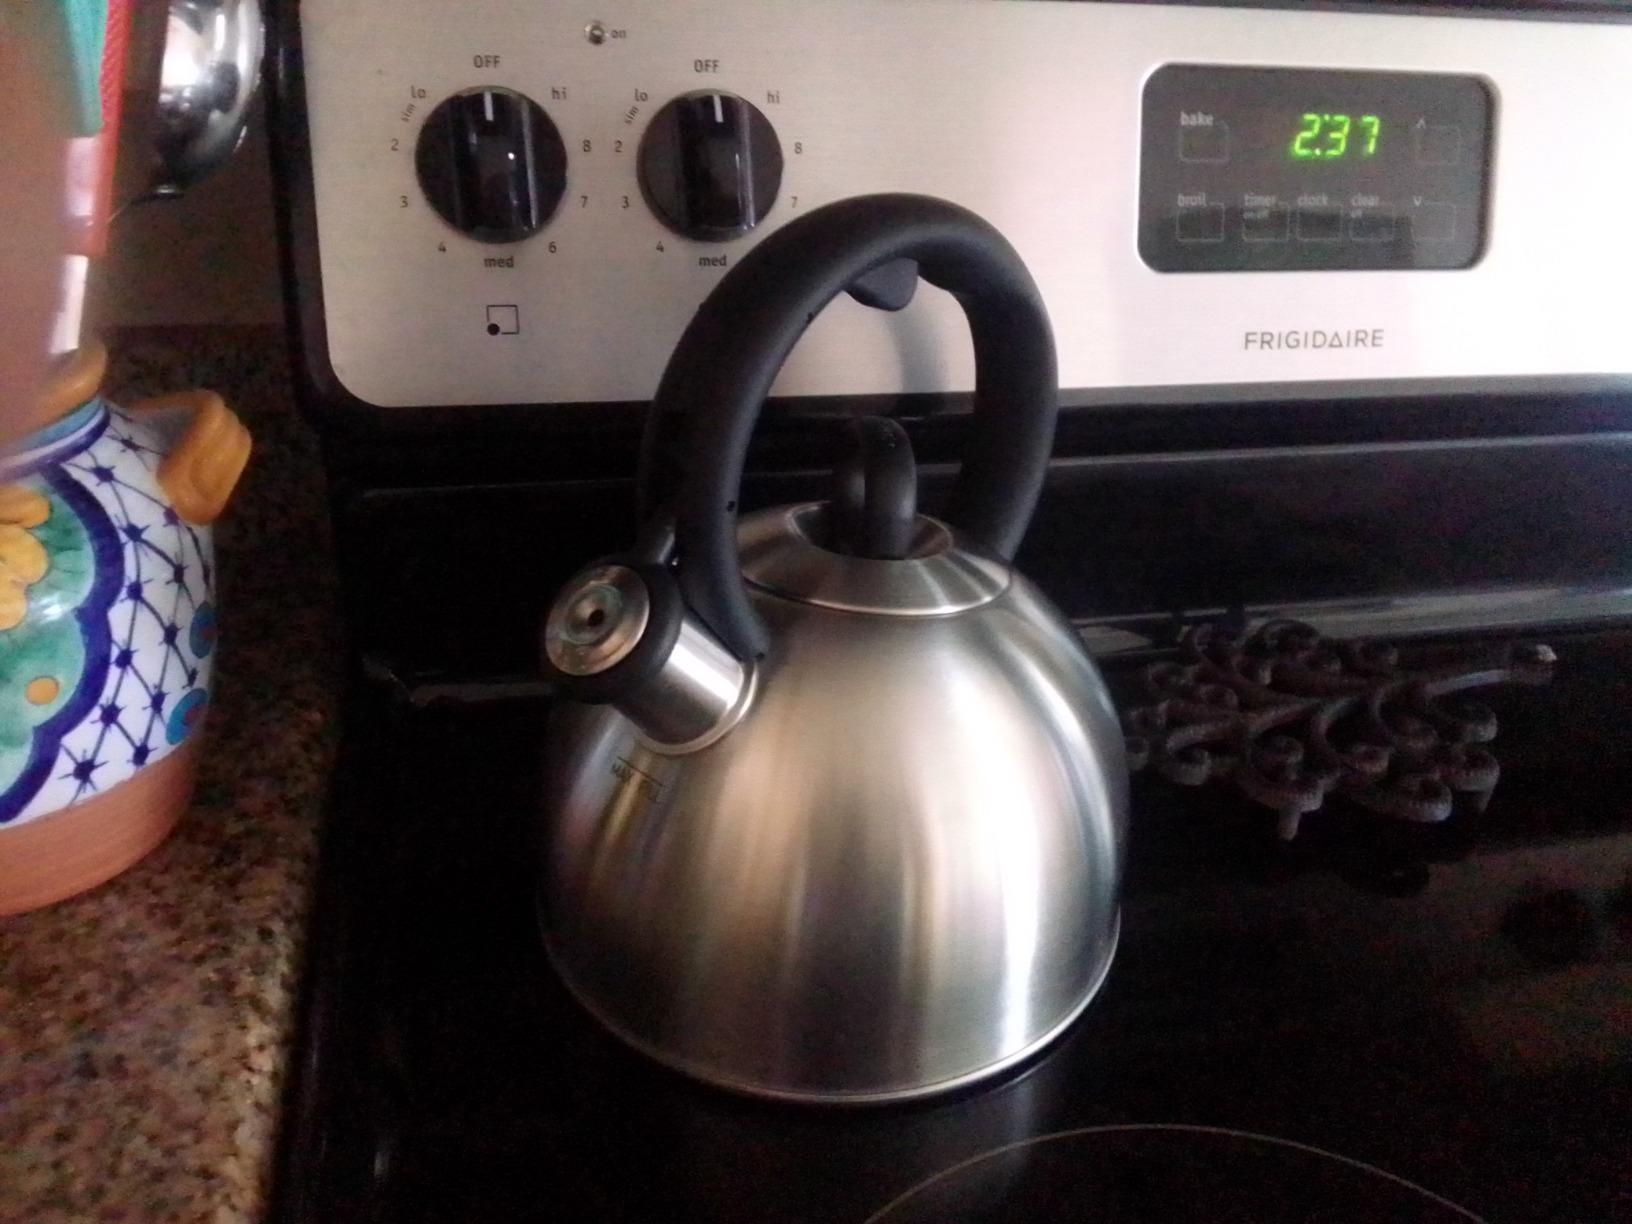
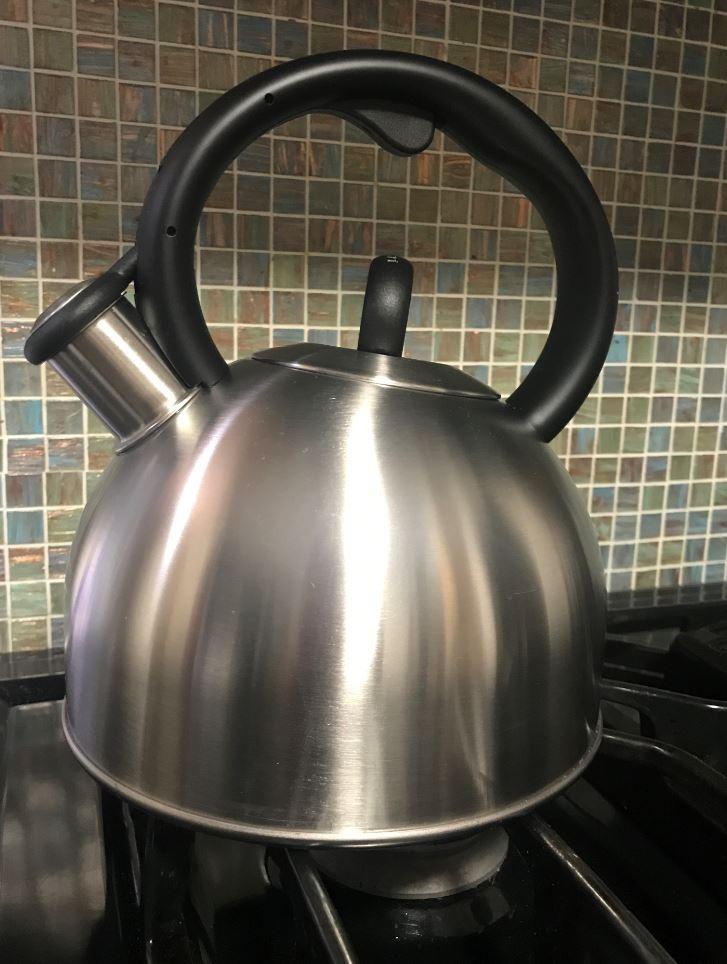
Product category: items_kettle
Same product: yes